56th (East Lancashire) Light Anti-Aircraft Regiment, Royal Artillery

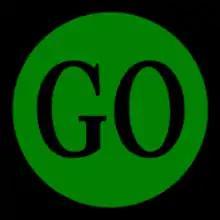
8th Armoured Division's formation sign.

The returning AA units were rapidly reinforced, re-equipped where possible, and redeployed for future integration into existing defence plans. 56th LAA Regiment went to Dunfermline where it re-equipped with Bofors guns. Then on 24 January 1941 the regiment joined 8th Support Group in the recently formed 8th Armoured Division. Support Groups at the time consisted of a brigade of mobile field, anti-tank (A/T) and LAA artillery together with lorried infantry, intended to support the armoured brigades of the division. The LAA regiment was equipped with towed Bofors guns.